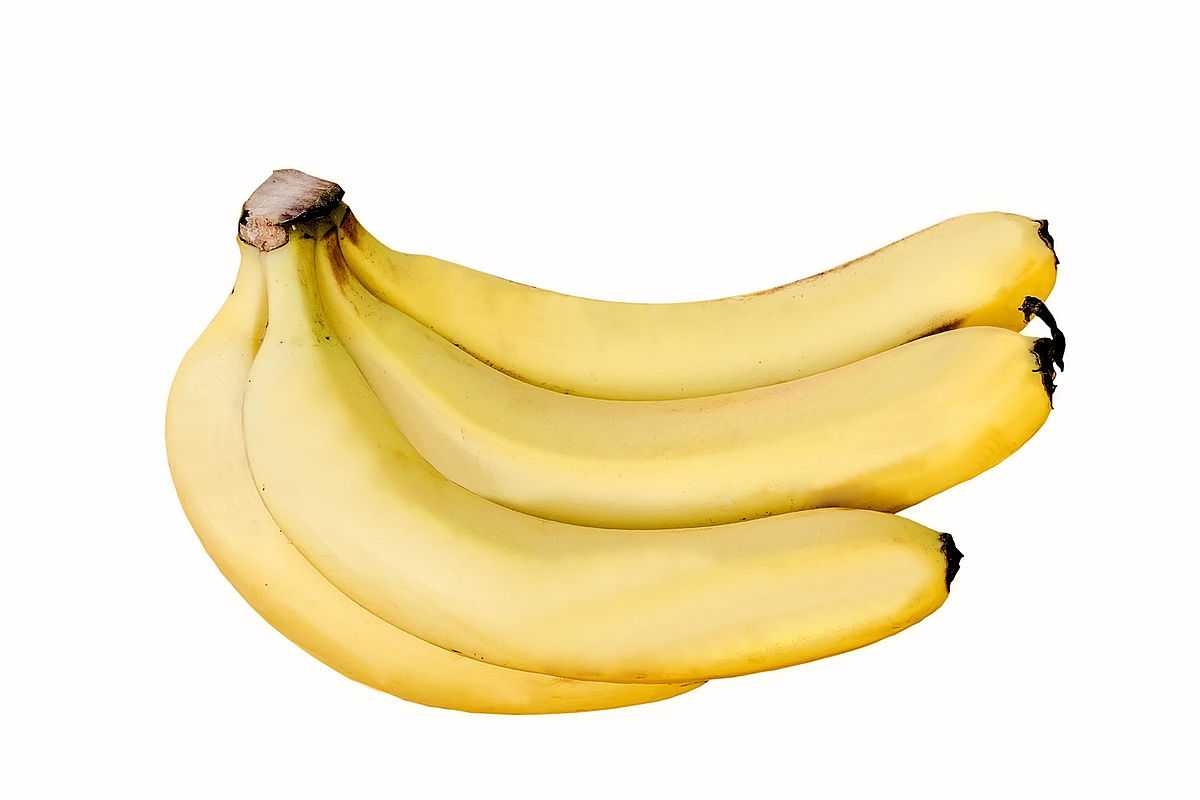
Label: Banana